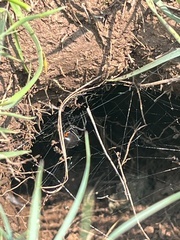
Species: Lactrodectus_hesperus